Armida (Mysliveček)

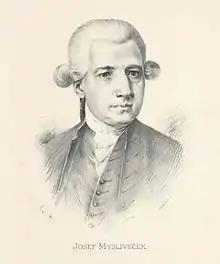
Josef Mysliveček

Armida is an opera in three acts by Josef Mysliveček set to a libretto by Giovanni Ambrogio Migliavacca based on an earlier libretto by Philippe Quinault. It is one of many operas set at the time of the Crusades that is based on characters and incidents from Torquato Tasso's epic poem "La Gerusalemme liberata". This opera (and all the rest of Mysliveček's operas) belong to the serious type in Italian language referred to as "opera seria". It incorporates many elements from the operatic "reform" movement of the 1770s, including short vocal numbers and short choruses incorporated into the fabric of the drama and lavish use of accompanied recitative.